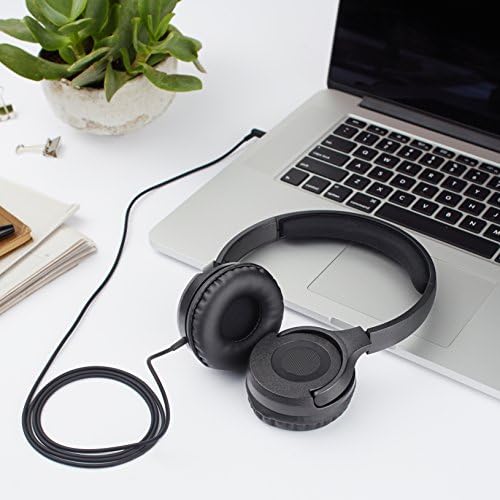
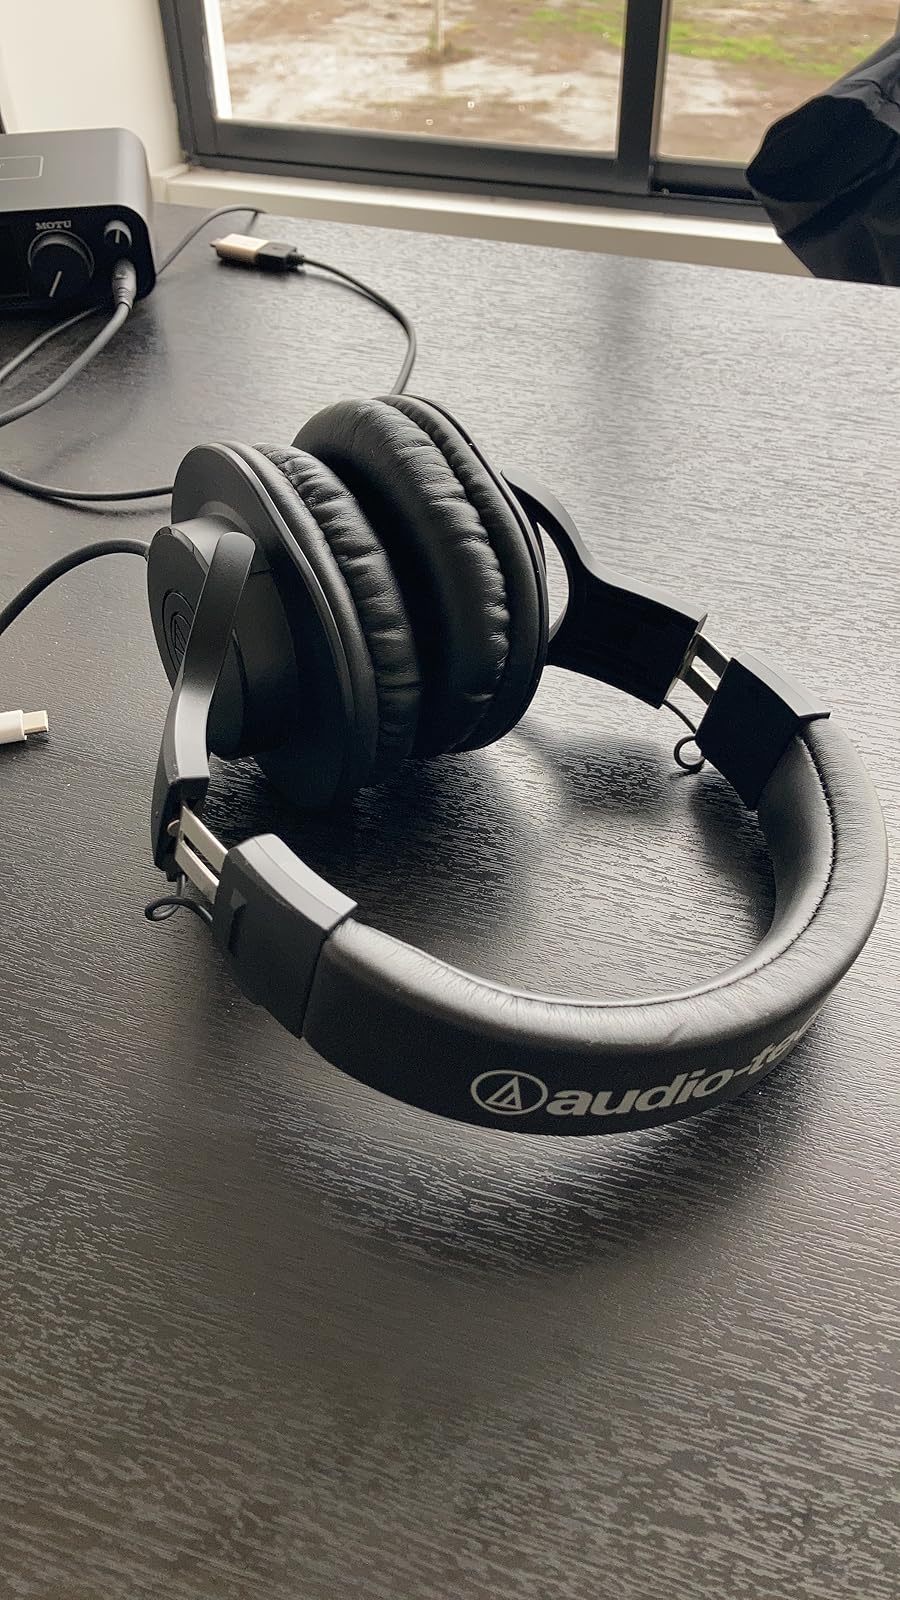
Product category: headphones
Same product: no